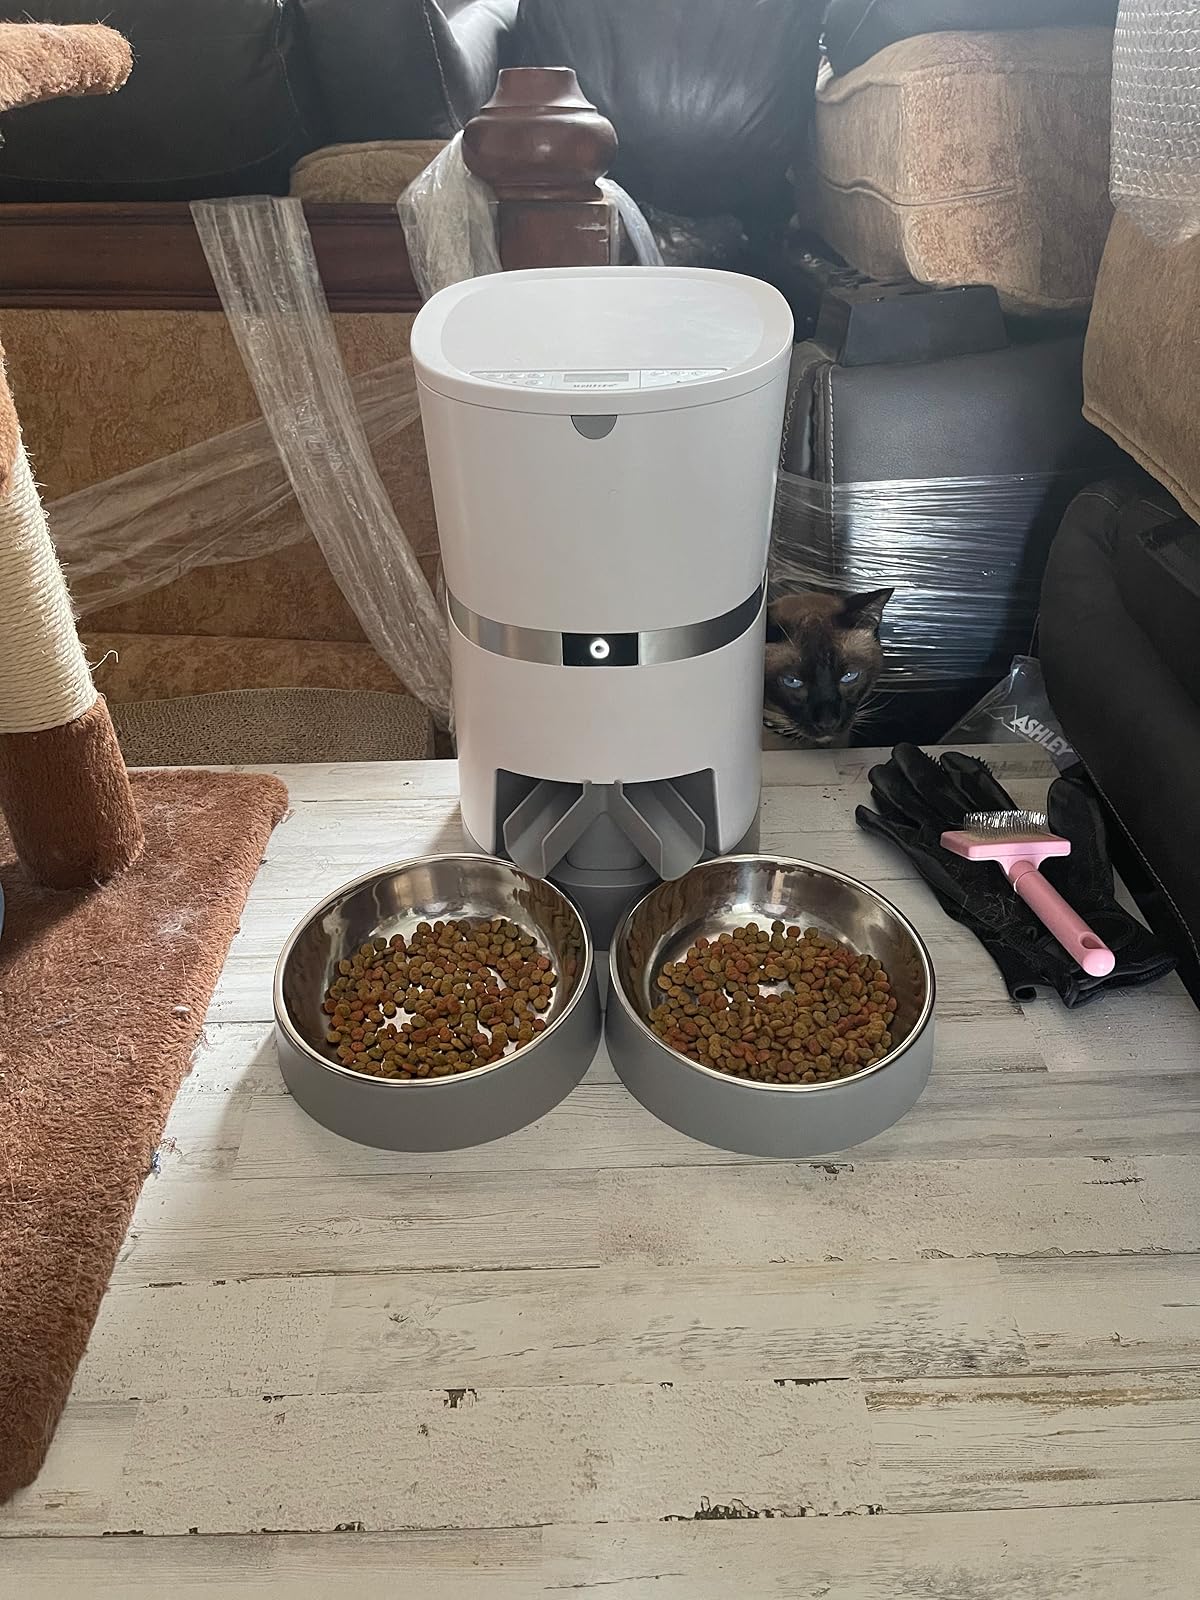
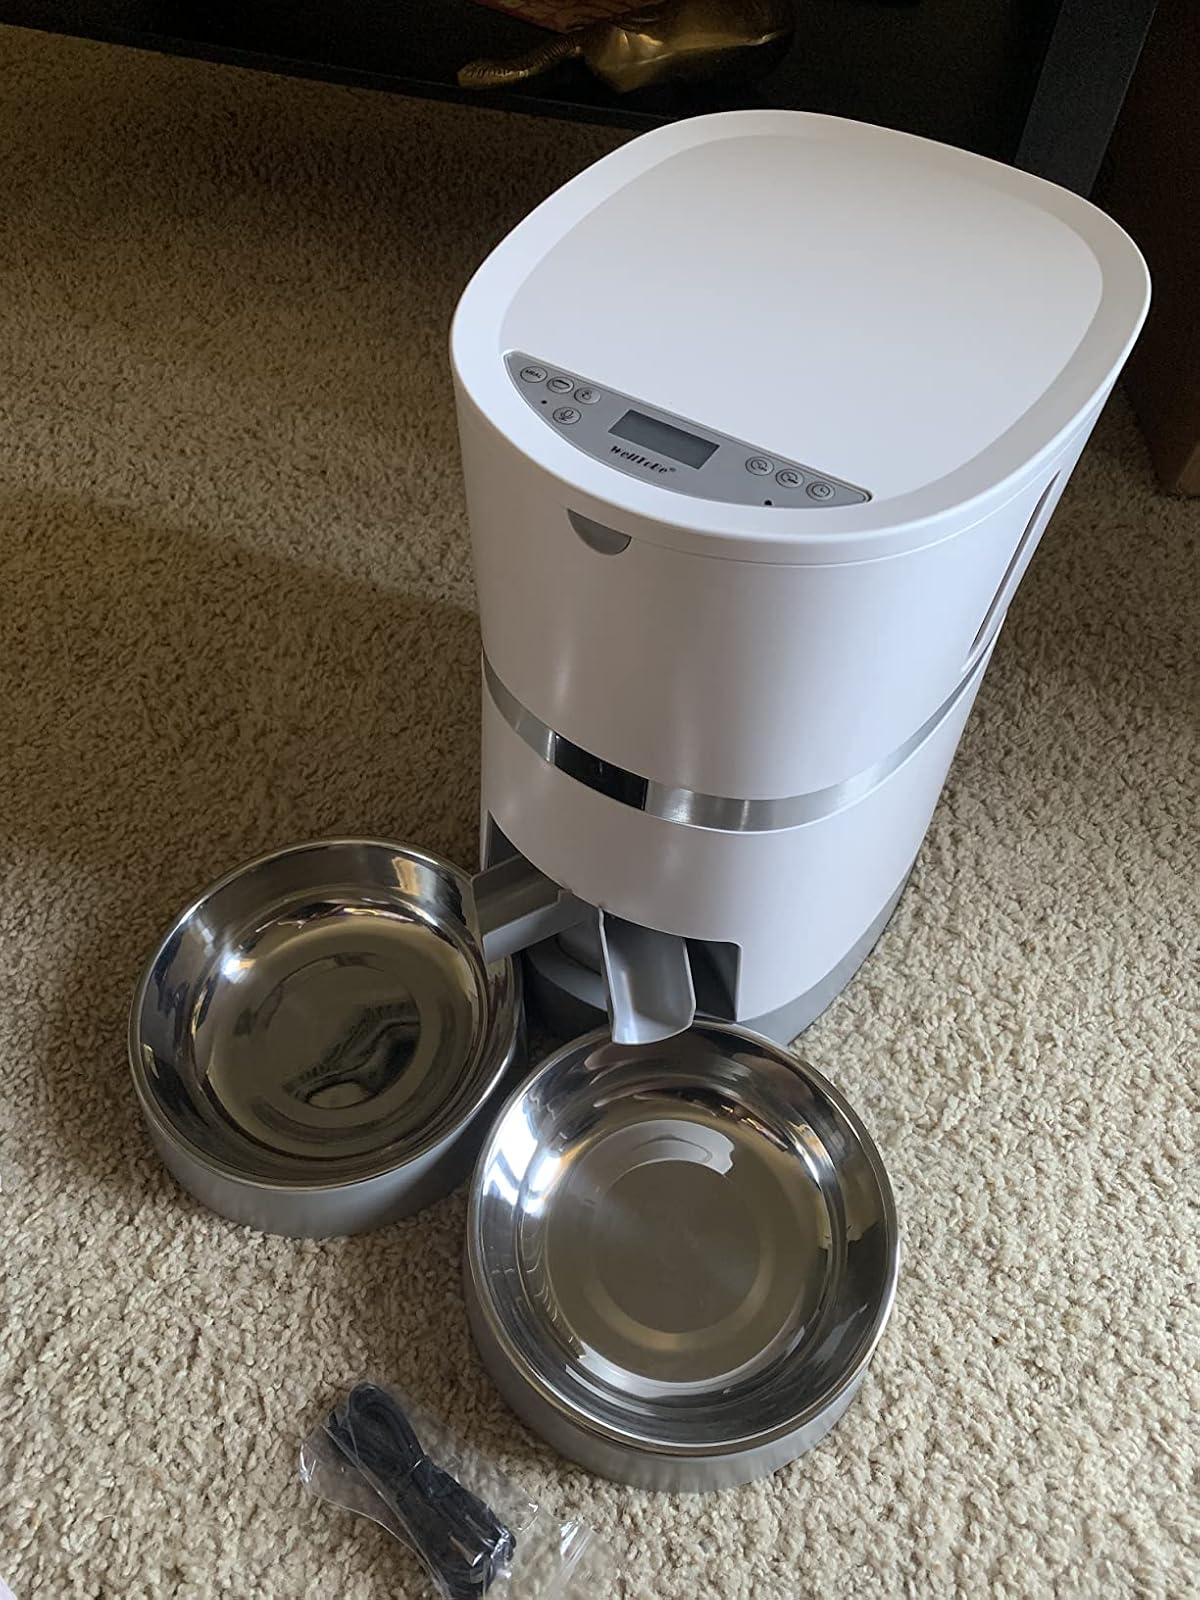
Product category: items_feeder
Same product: yes